List of Derren Brown shows

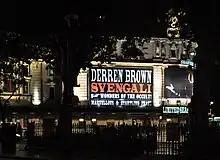
Advertisement for "Svengali", Shaftesbury Theatre, London

Brown's third live stage show toured the United Kingdom in 2007 and 2008. "Derren Brown, Mind Reader – An Evening of Wonders", initially toured for 42 dates from 29 April 2007 in Blackpool, and ended 17 June in Bristol.